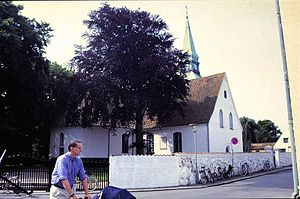
Marstal Kirke
Marstal Kirke i Danmark. Marstal kirke
Marstal kirke Ærø er opført i 1738. Før den tid benyttedes Rise Kirke. Kirkens tværskib er fra 1772 og tårnet fra 1920. 7 kirkeskibe vidner om byens tilknytning til havet og søfartens udvikling fra 1700-tallets jagt til vor tids coaster. Middelalderdøbefonten er opstillet 1870, stammer fra Tranderup Kirke og afløste en transportabel font på en trefod af træ. De blå bænke symboliserer havet og evigheden, mens den røde farve på alter og prædikestol minder om Jesu blod og kjortel og er samtidig kærlighedens farve. Altertavlen er malet af marine- og grønlandsmaler Jens Erik Carl Rasmussen i 1881 og forestiller Jesus, der stilner stormen på Genesaret Sø. På den nu nedlagte kirkegård findes gamle gravstene samt mindeplade for de omkomne marstalske søfolk i de to verdenskrige. Kirkegården er flyttet uden for byen 1896 på grund af pladsmangel. Kirken er forsynet med et Frobeniusorgel fra 1973 og udbygget 1995 til i alt 16 stemmer.